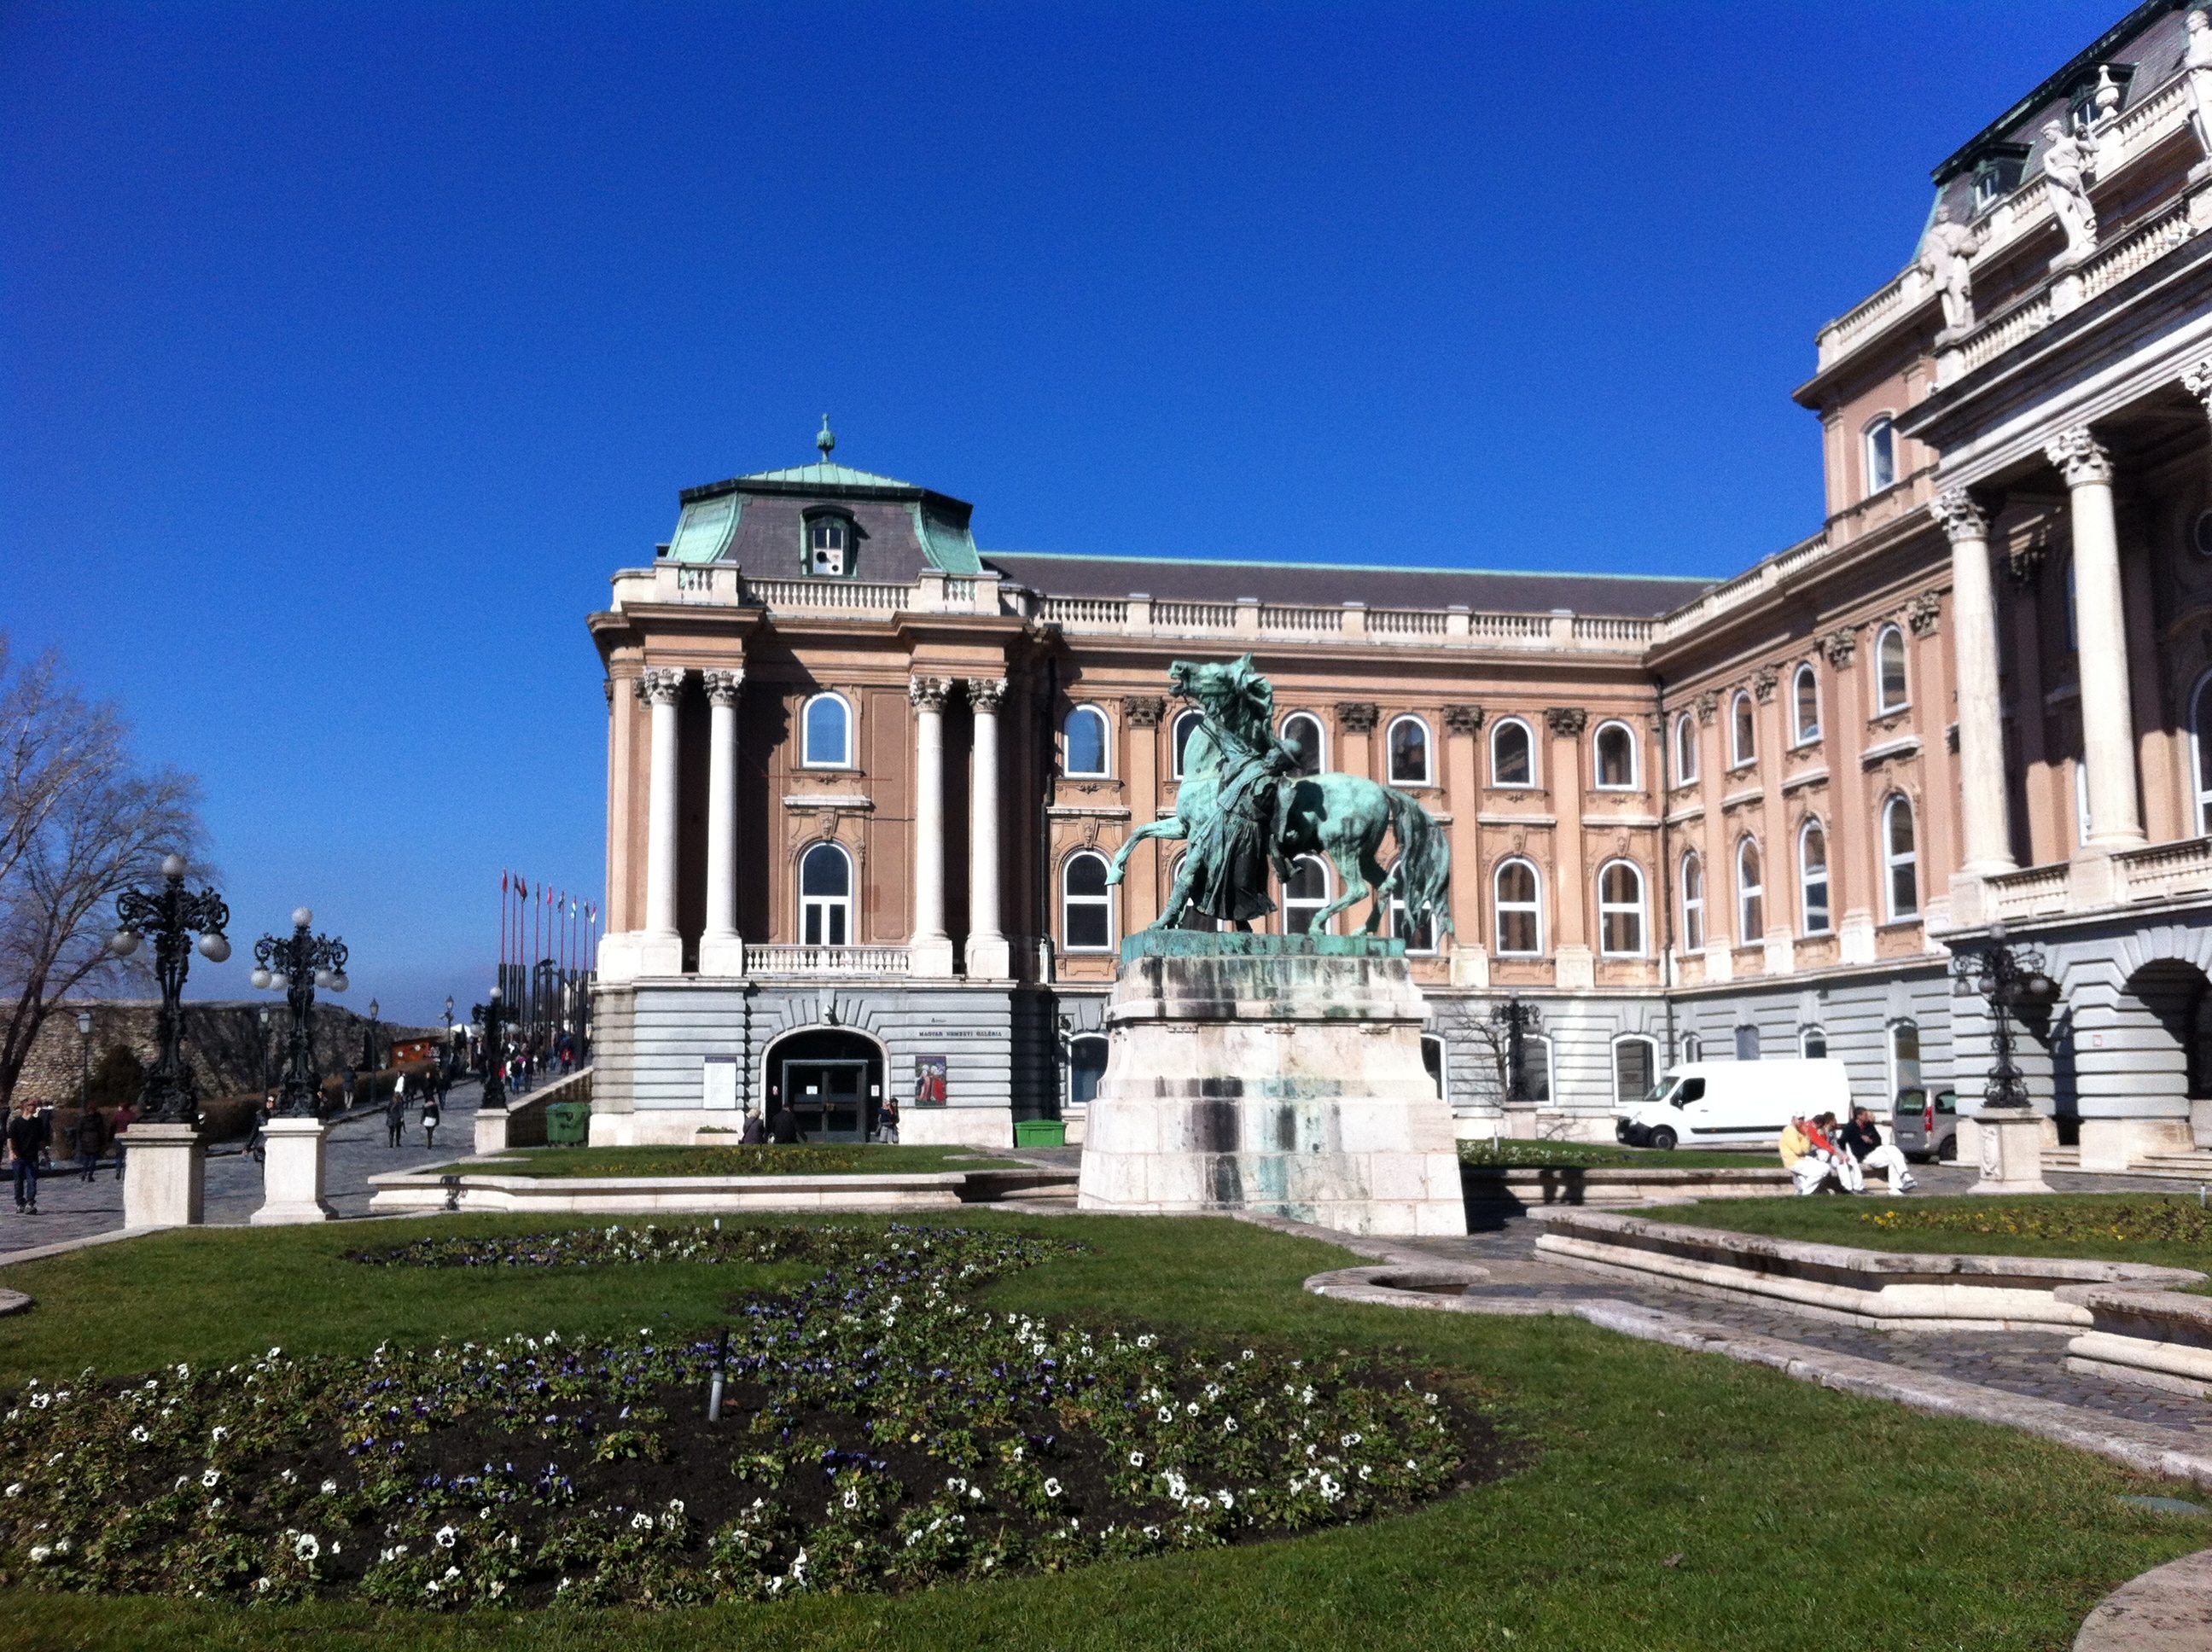
architecture, mansion, building, chateau, palace, travel, plaza, holiday, landmark, facade, places of interest, budapest, hungary, town square, tourist attraction, estate, historically, neighbourhood, city trip, stately home, castle palace